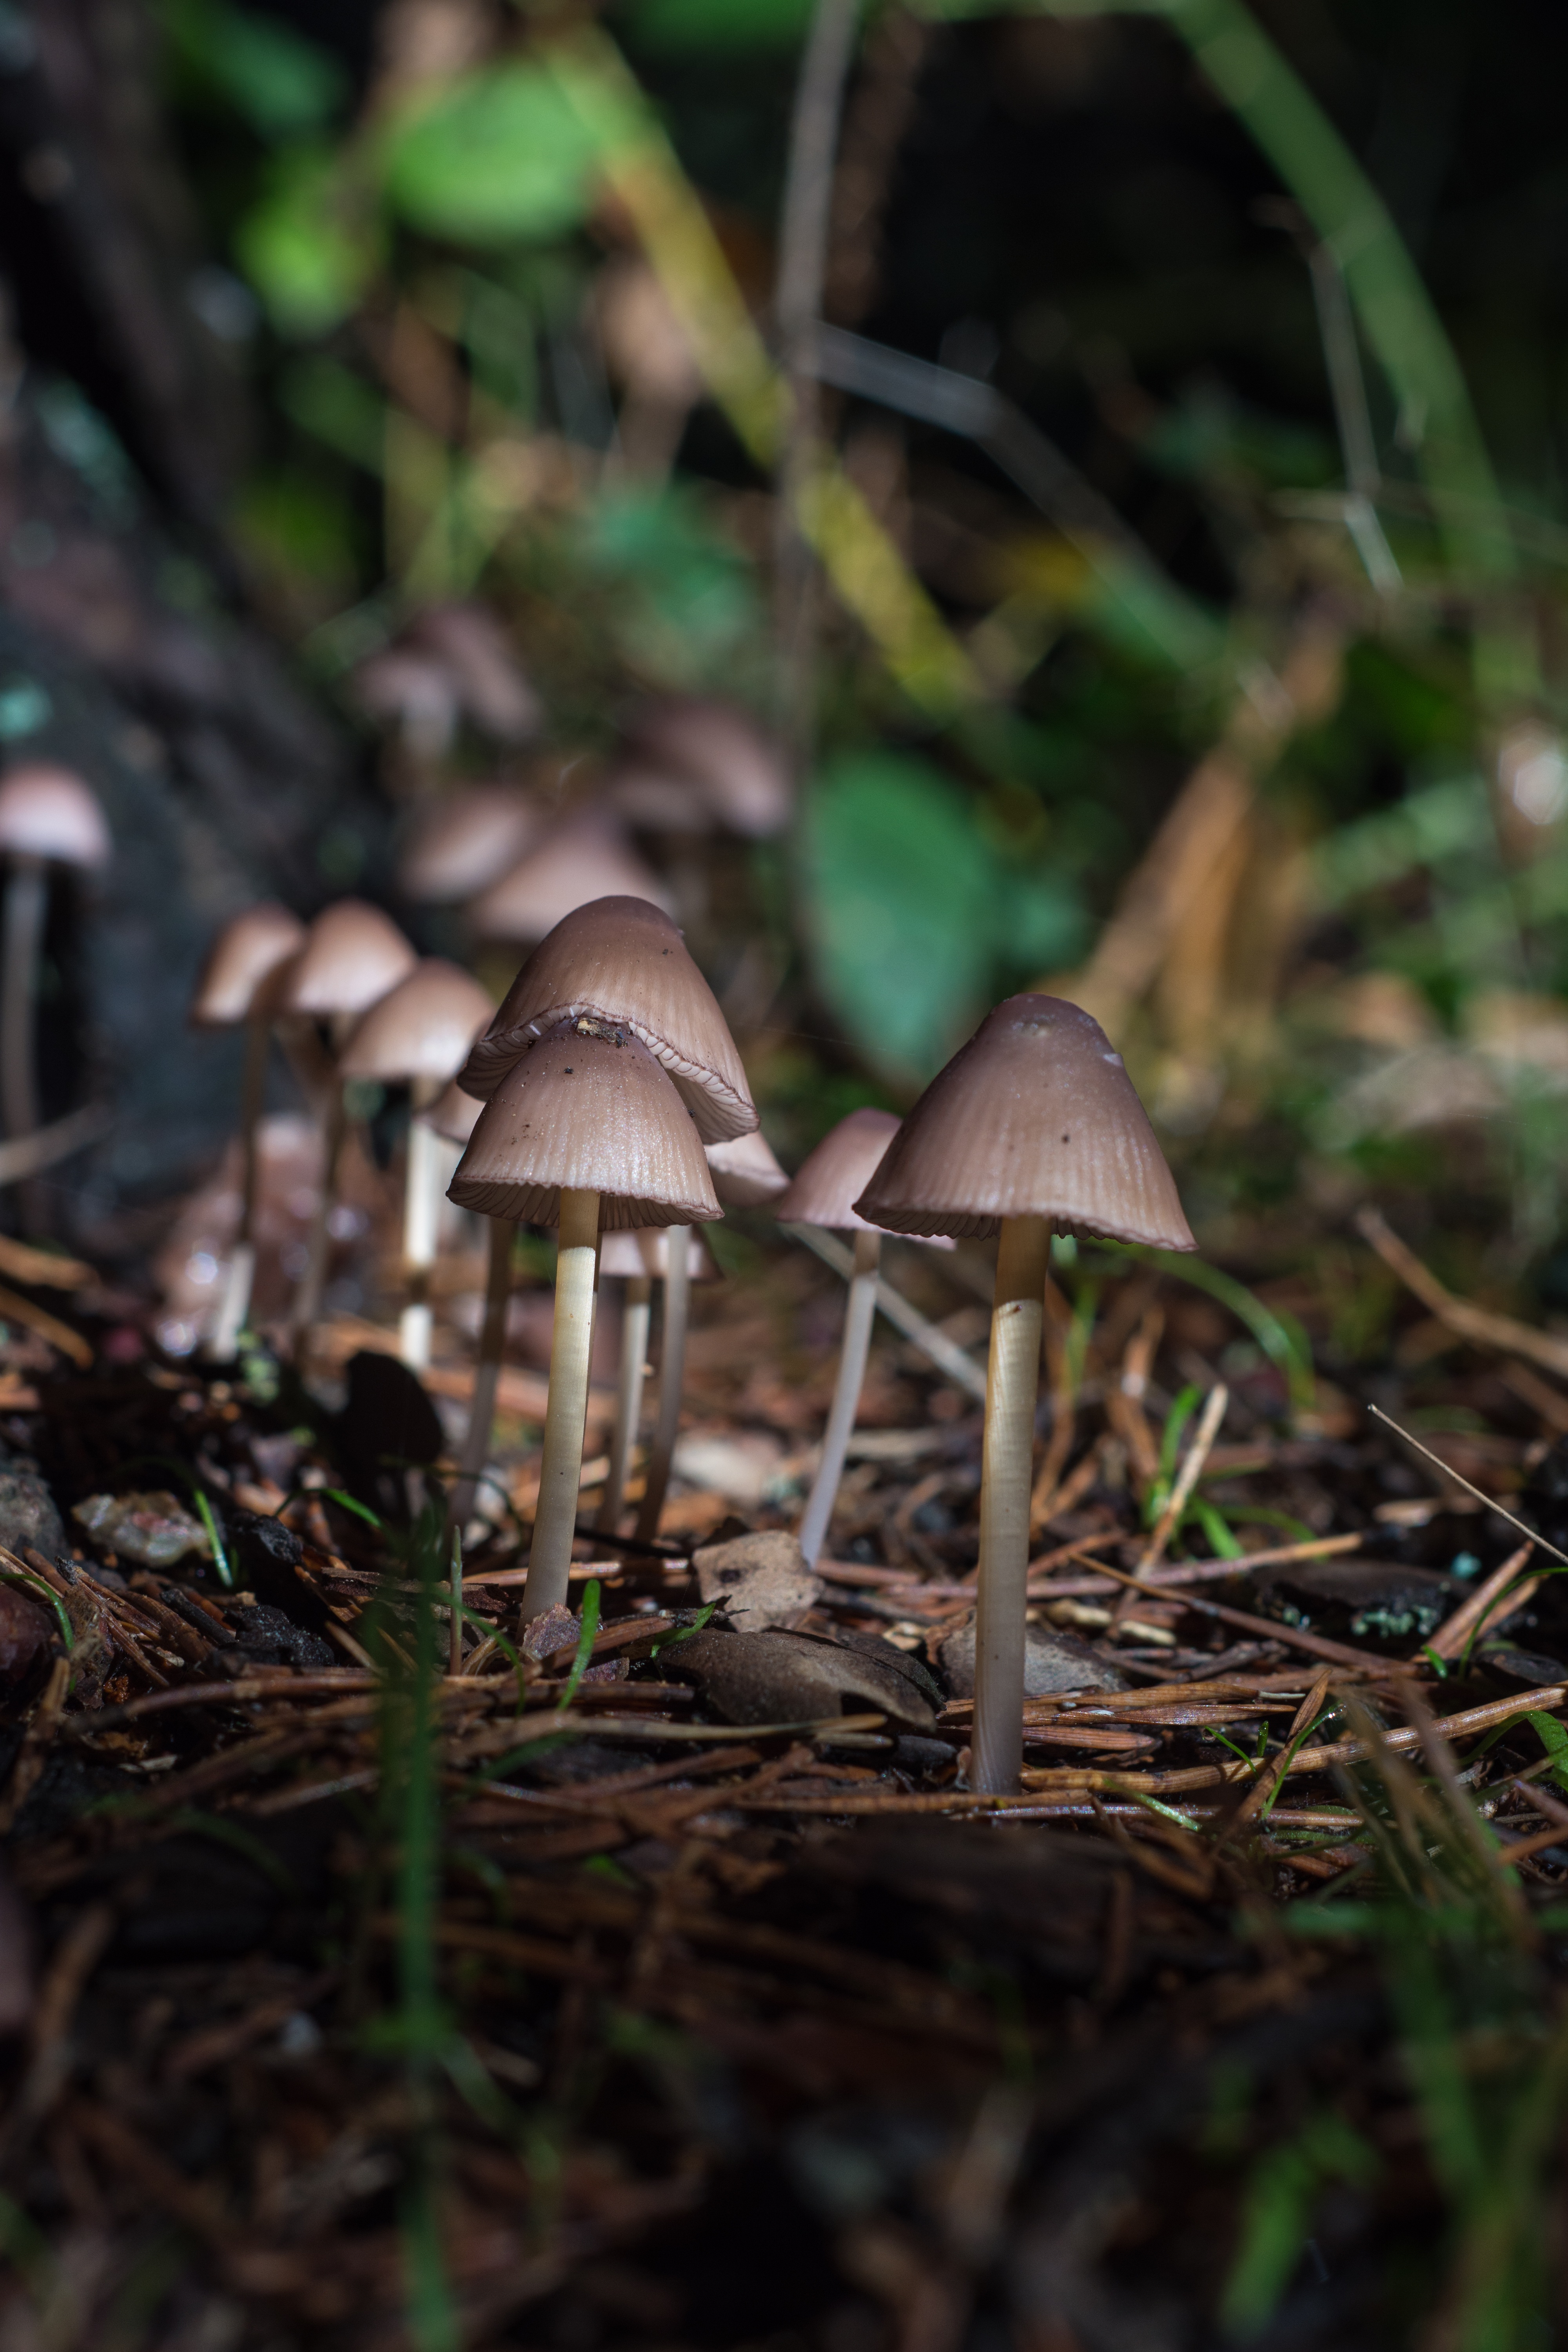
nature, forest, grass, plant, leaf, trunk, green, jungle, color, autumn, brown, soil, botany, mushroom, nikon, flora, fauna, fungus, mushrooms, rainforest, woodland, habitat, bolete, edible mushroom, natural environment, agaricaceae, penny bun